Whitman-Walker Health

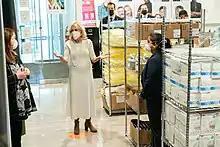
First Lady Jill Biden visiting a Whitman-Walker facility in Washington, D.C., in January 2021

Through three sites in D.C., WWH provides a number of health care services to the D.C. metro area. They include primary medical and dental care; mental health and addictions counseling and treatment; HIV education, prevention and testing; legal services; medical adherence case management; a pharmacy open to all; and more.